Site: brandenburg
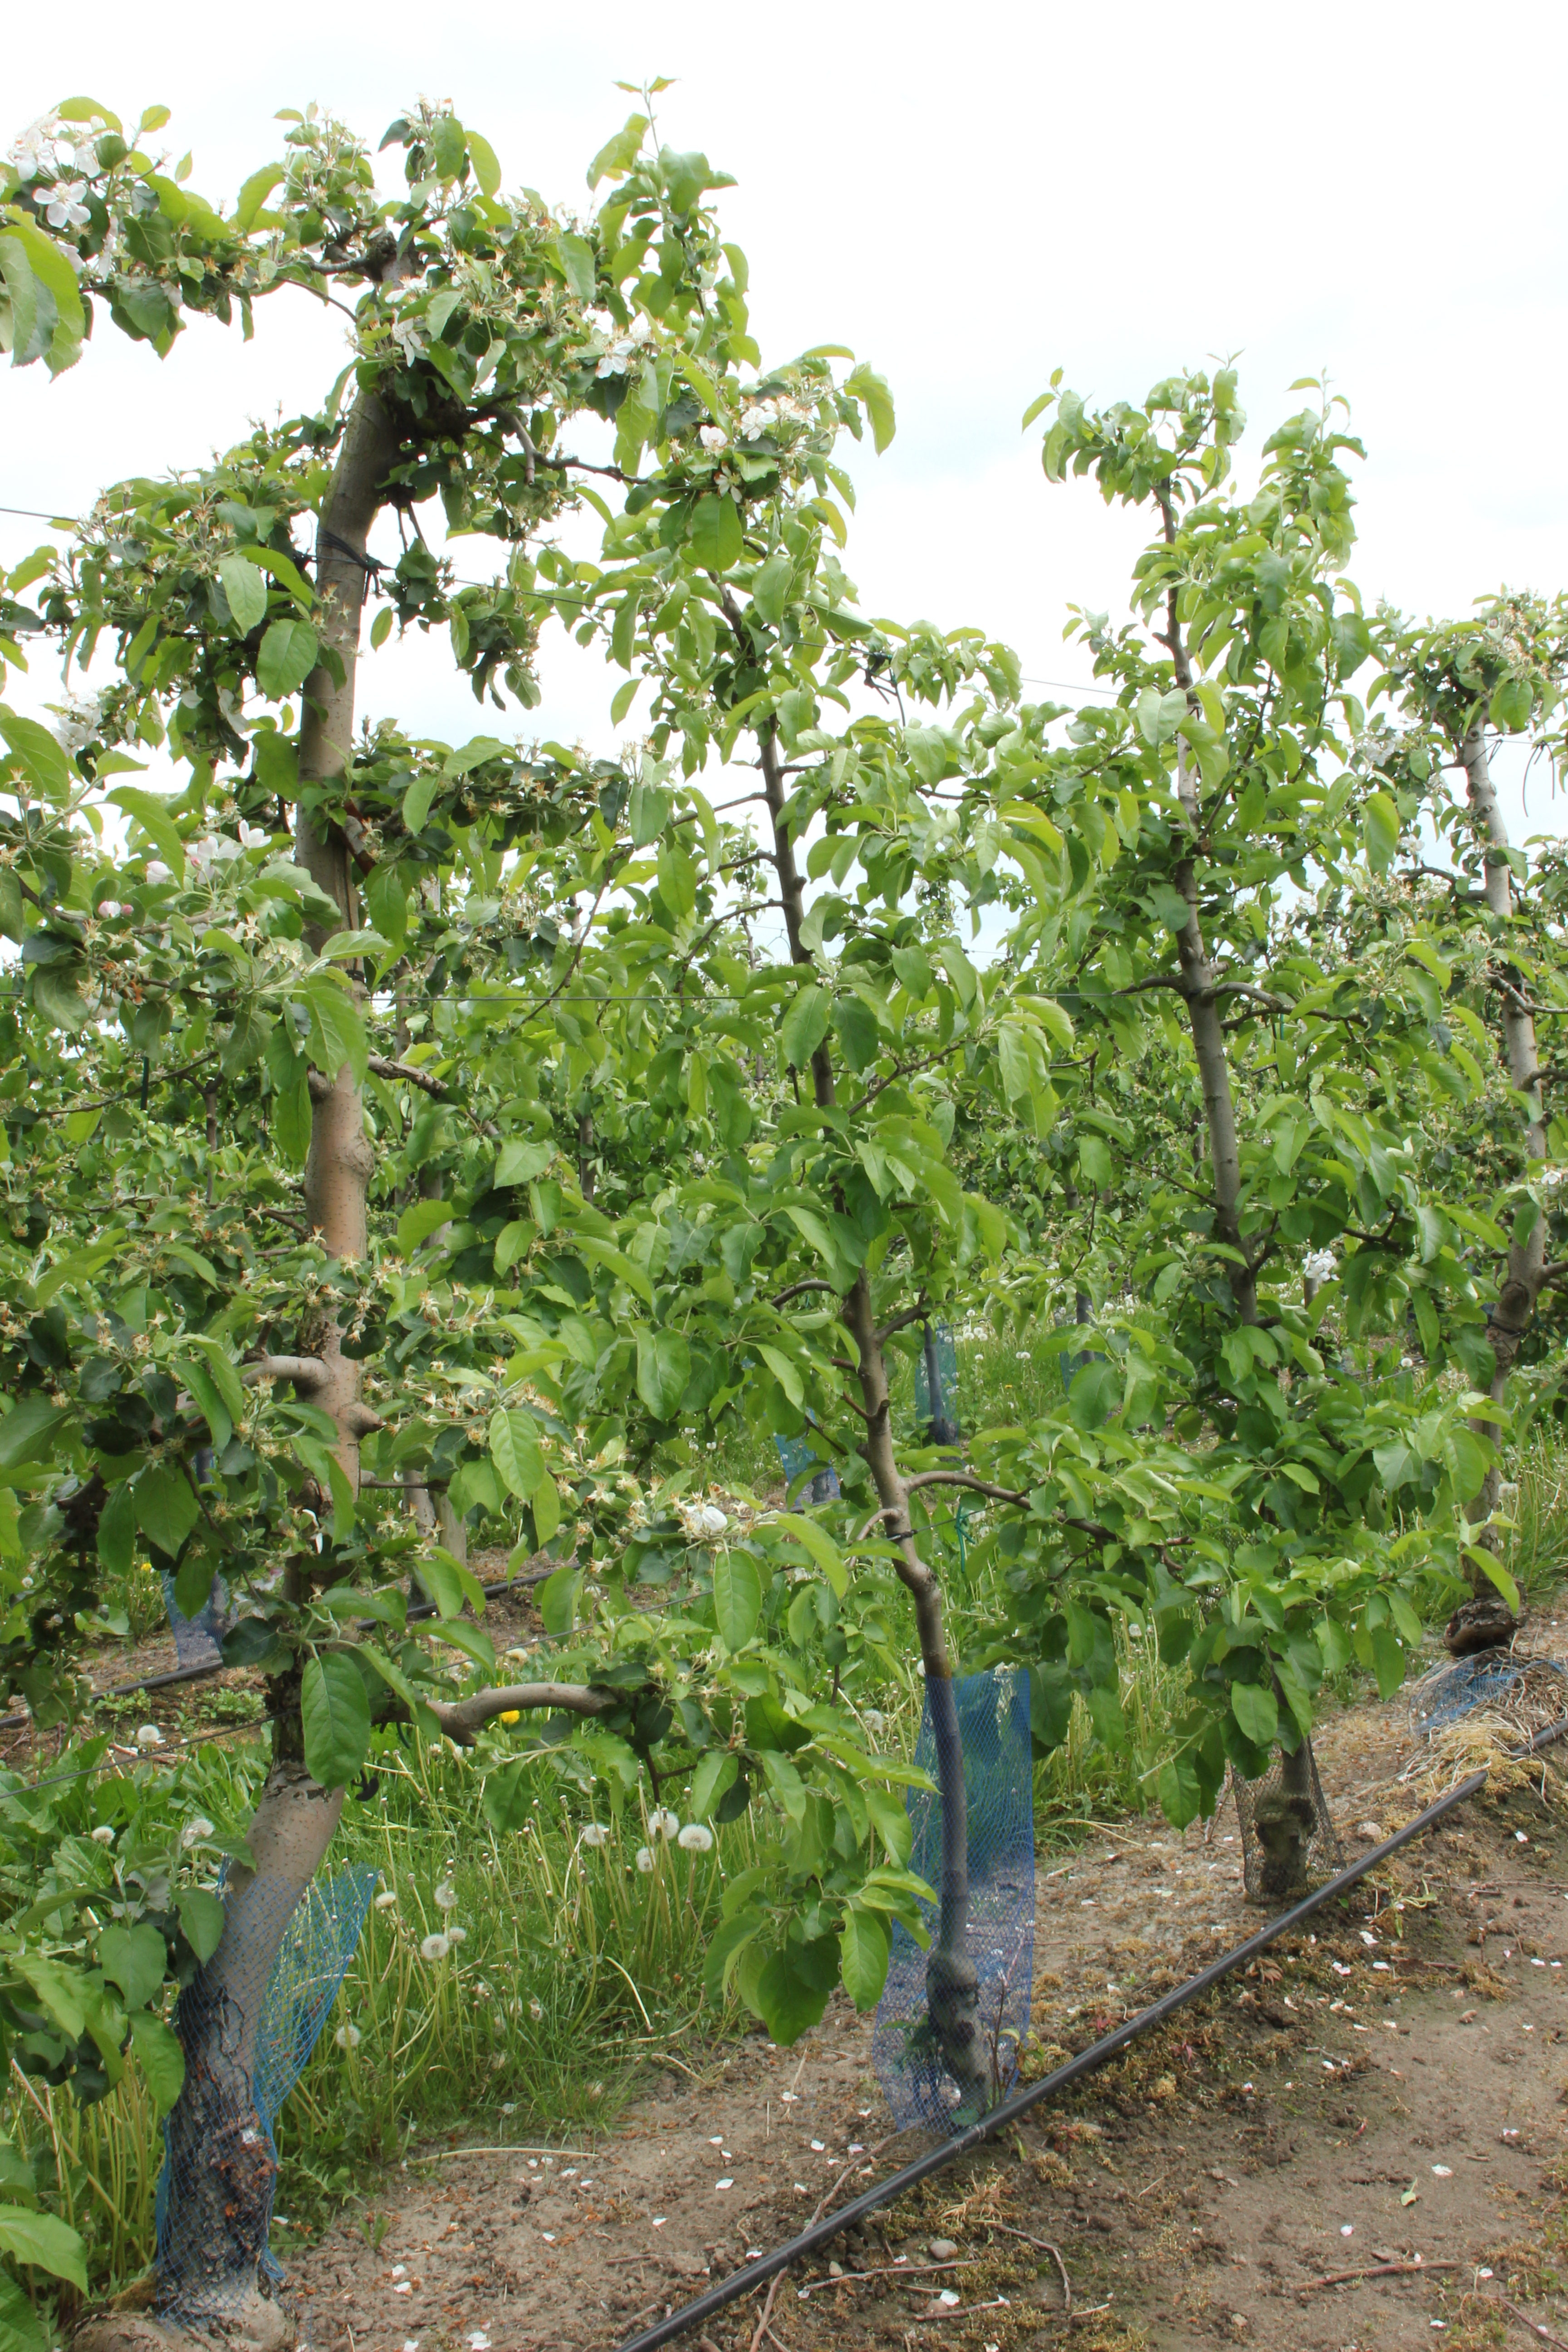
Growth stage (BBCH 67): Flowering